Too Much Youth

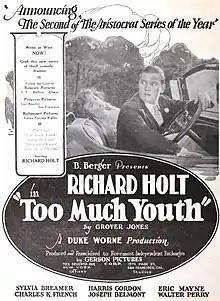

Too Much Youth is a 1925 American silent comedy film directed by Duke Worne and starring Ashton Dearholt, Sylvia Breamer, and Eric Mayne. It was shot at studios in San Francisco and on location in areas around the city.